Luciano Becchio

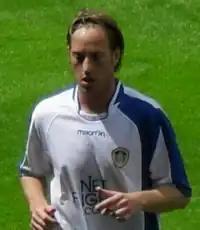
Becchio playing for Leeds United in 2009

Luciano Héctor Becchio (born 28 December 1983) is an Argentine former professional footballer who played as a striker. He is the assistant manager of Segunda División B – Group 3 side CD Atlético Baleares.